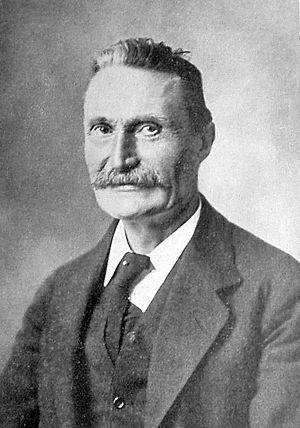
Carl Otto Julius Liebe, né le 24 mai 1860 à Copenhague et mort le 21 mars 1929 à Copenhague, est un juriste et homme d'État danois. Il est Premier ministre du Danemark de mars 1920 à avril 1920.